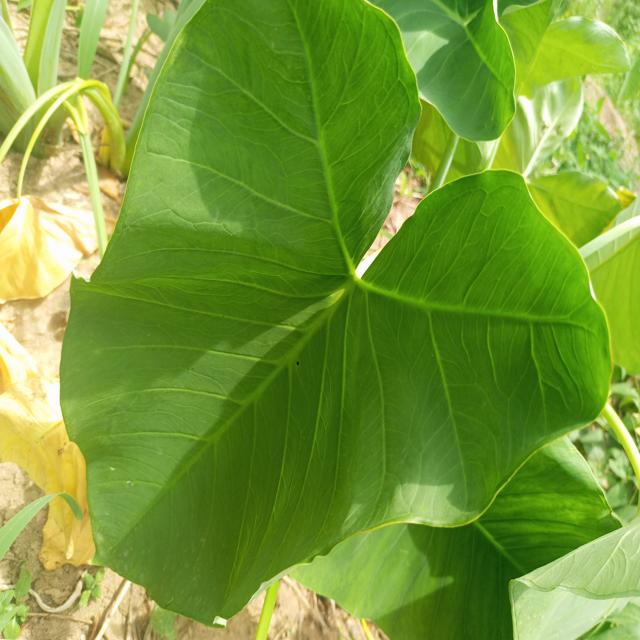
Label: Healthy